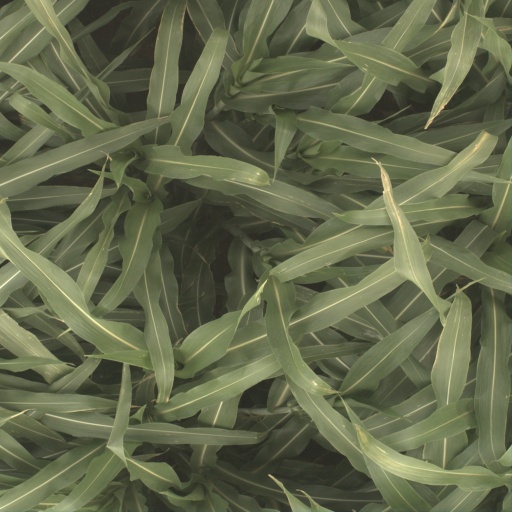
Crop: sorghum